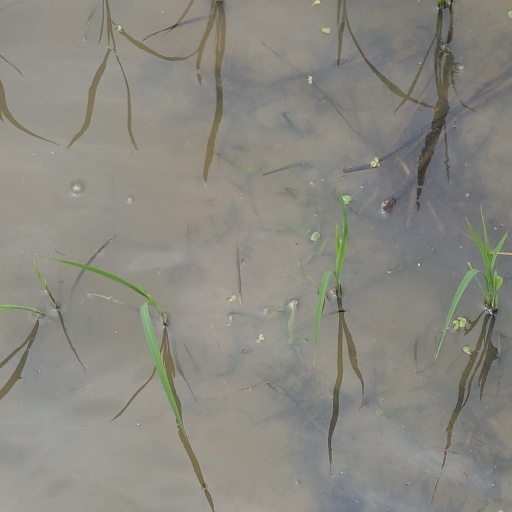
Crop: rice